Sd.Kfz. 2

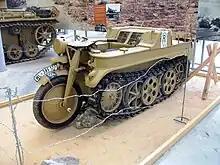
Kettenkrad at The Tank Museum, Bovington

Most saw service on the Eastern Front, where they were used to lay communication cables, pull heavy loads and carry soldiers through the deep Russian mud. Later in the war, were used as runway tugs for aircraft, especially for the Messerschmitt Me 262 jet fighter, and sometimes the Arado Ar 234 jet reconnaissance-bomber. In order to save aviation fuel, German jet aircraft were towed to the runway, rather than taxiing under their own power.